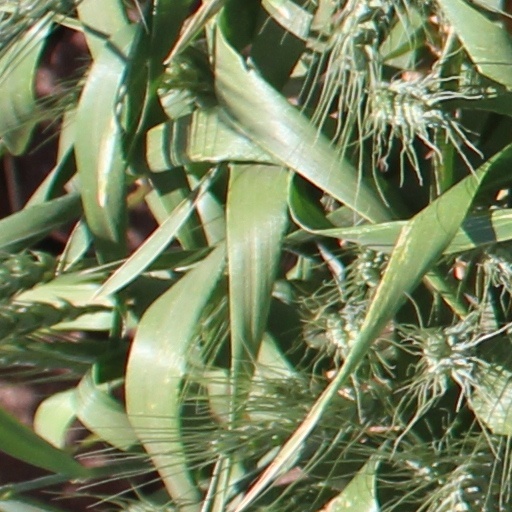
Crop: wheat